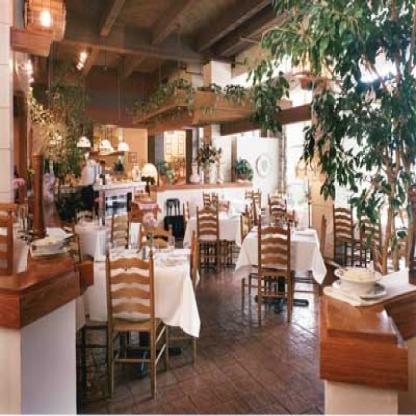
Scene: Indoor